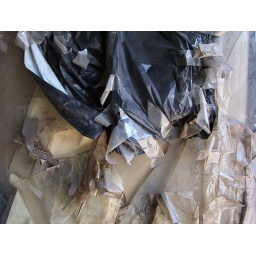
Layers of plastic, paper &amp;amp; broken glass in a long-vacant Parkdale storefront. Spacing photoblog submission.